Urraca of Castile, Queen of Portugal

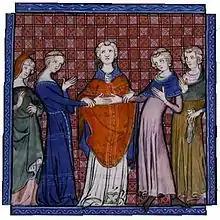
The betrothal of Alfonso of Castile and Eleanor of England

Urraca of Castile (1186/28 May 1187 – 3 November 1220) was Queen of Portugal by marriage to Afonso II of Portugal. A daughter of Alfonso VIII of Castile and Eleanor of England, her maternal grandparents were Henry II of England and Eleanor of Aquitaine.